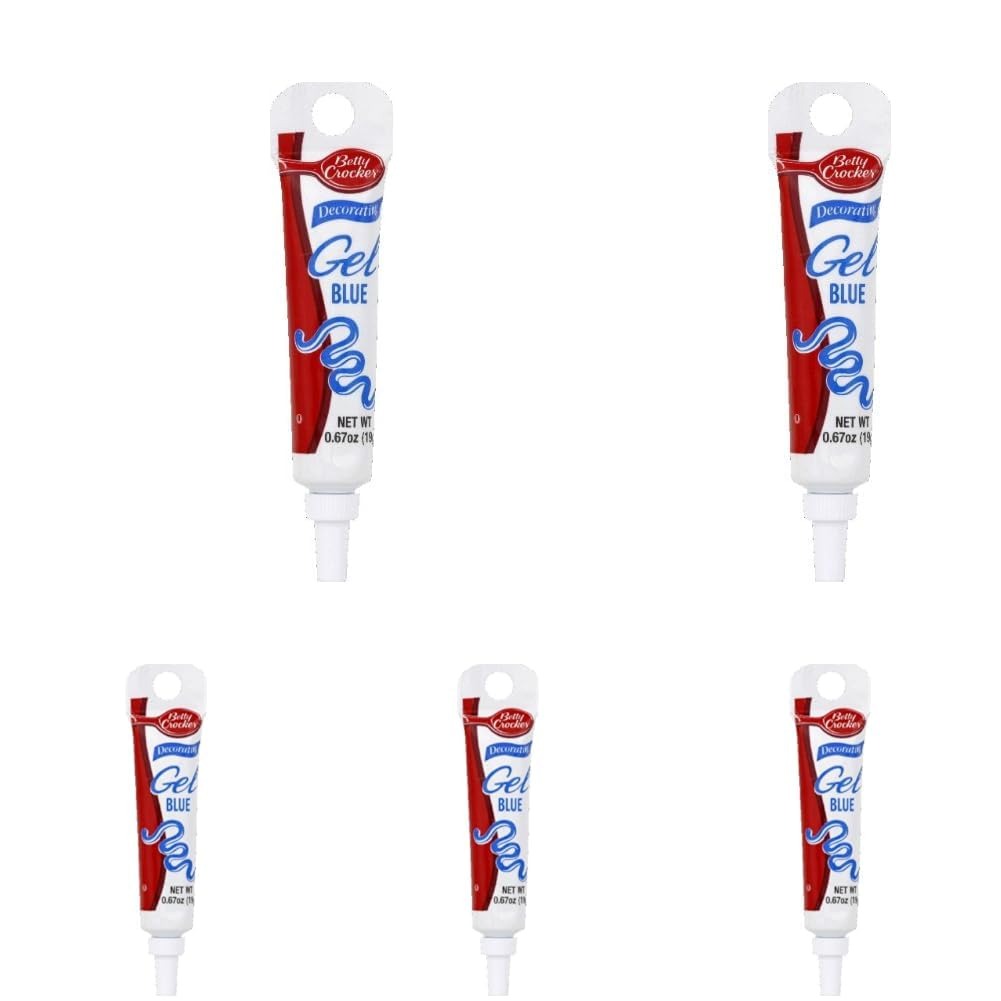
Item Name: Betty Crocker Gel Icing, Blue, 0.67 oz (Pack of 5)
Bullet Point 1: The information below is per-pack only
Bullet Point 2: Item Package Length: 0.7"
Bullet Point 3: Item Package Width: 2.0"
Bullet Point 4: Item Package Height: 5.0"
Bullet Point 5: Model Number: BC740-02
Value: 3.35
Unit: Ounce

Price: 11.66